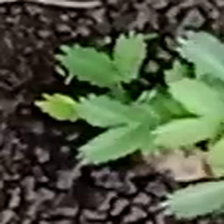
Weed species: Dwarf_cassia_(Chamaecrista pumila)